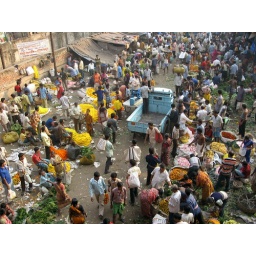
A busy flower market in Kolkata